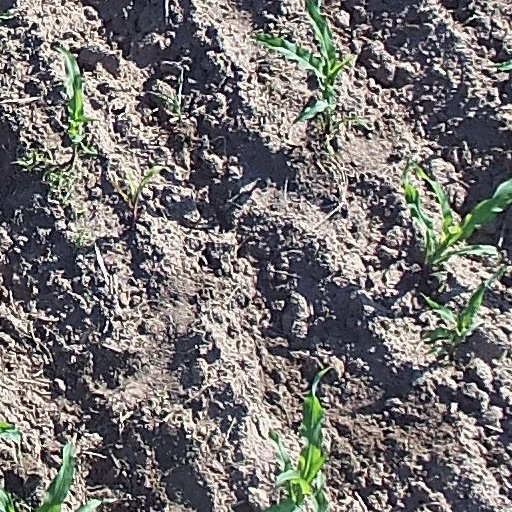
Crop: maize; corn